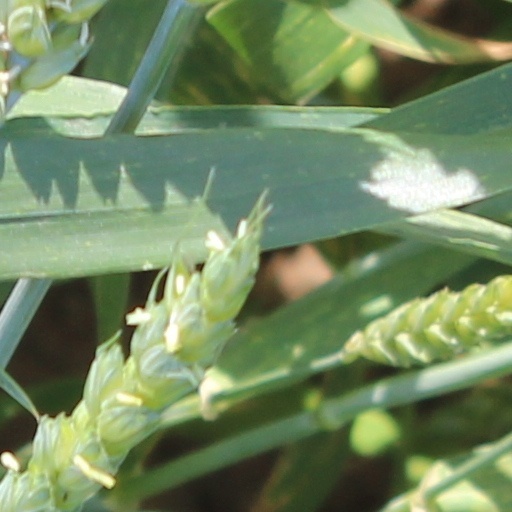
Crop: wheat